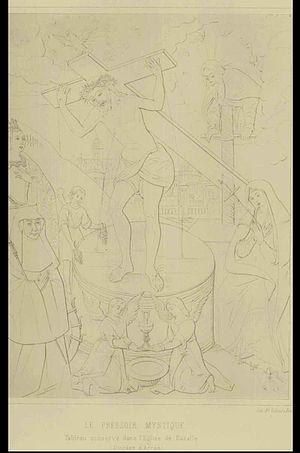
Tableau de l'Eglise de Baralle du Pressoir Mystique
Le pressoir mystique est un thème iconographique chrétien, image de la Passion et des sacrements puis par extension de l'institution de l'Église :